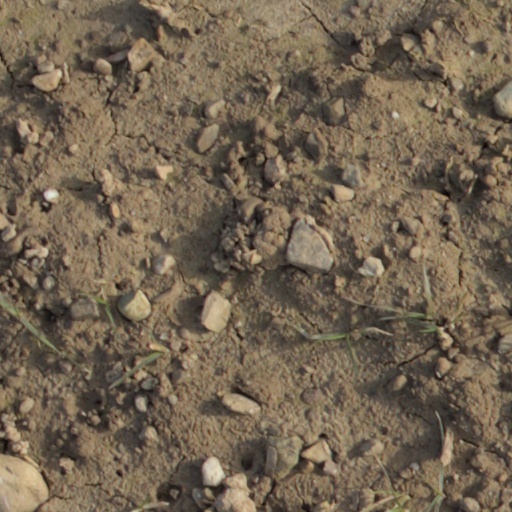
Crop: wheat